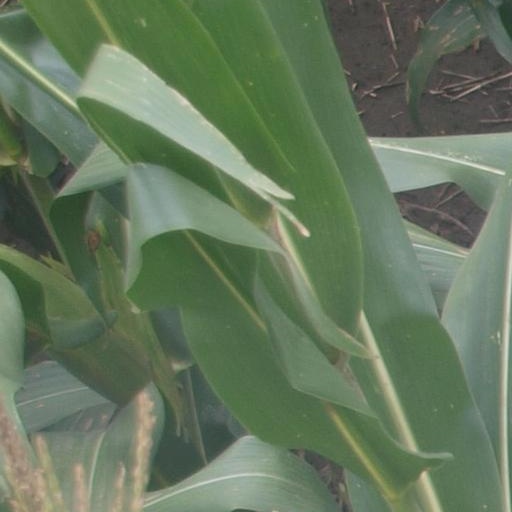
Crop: maize; corn